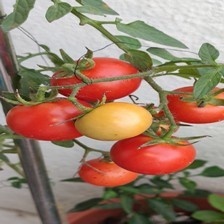
Label: tomato